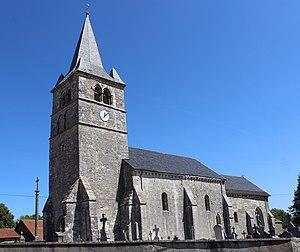
L'église de Chassigny
Cet article recense les monuments historiques de la Haute-Marne, en France.
Chassigny est une commune française située dans le département de la Haute-Marne, en région Grand Est. Elle est membre de la Communauté de communes d'Auberive, Vingeanne et Montsaugeonnais.
L'église Notre-Dame est une église située sur le territoire de la commune de Chassigny, dans le département français de la Haute-Marne et la région Grand Est.